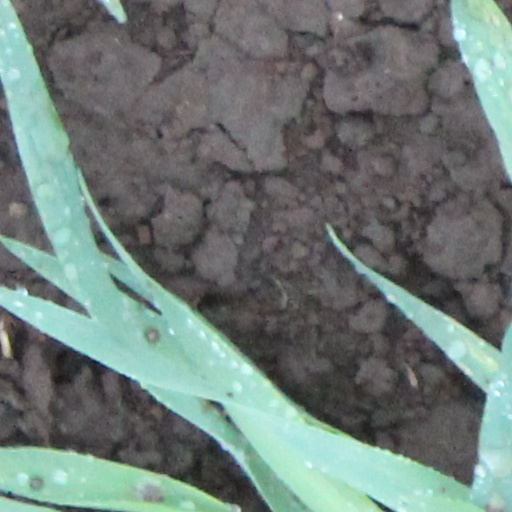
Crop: wheat